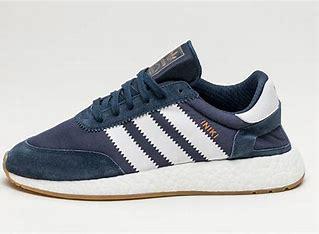
Brand: Adidas
Model: Iniki Runner